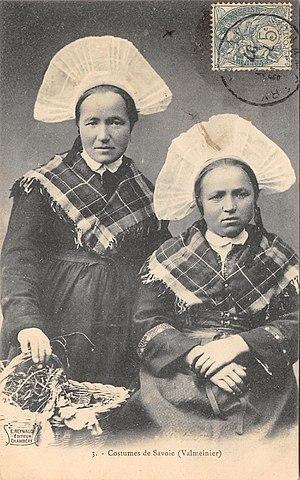
Costumes de Valmeinier. Savoie.
Valmeinier est une commune française située dans le département de la Savoie, en région Auvergne-Rhône-Alpes.